Raymond A. Palmer

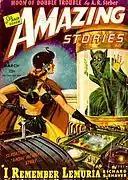
Cover art for "Amazing Stories" of March 1945, featuring "I Remember Lemuria!". This was the first Shaver Mystery story.

The rapid rise in readership for "Amazing Stories" prompted Palmer to successfully propose that Ziff Davis launch a sister "weird stories" magazine, "Fantastic Adventures". The first issue appeared in May 1939. "Fantastic Adventures" was an immediate hit, with the first issue selling 45,000 to 75,000 copies.